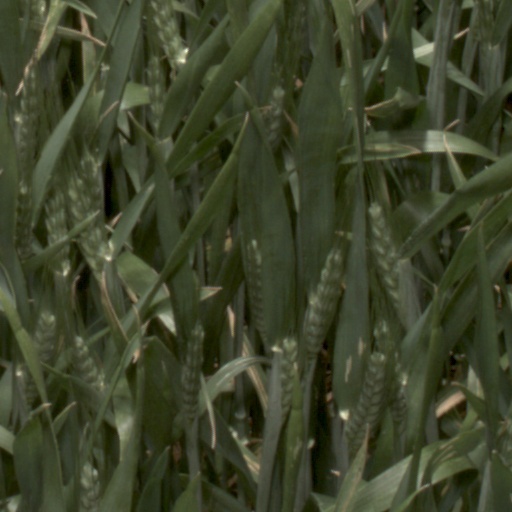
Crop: wheat